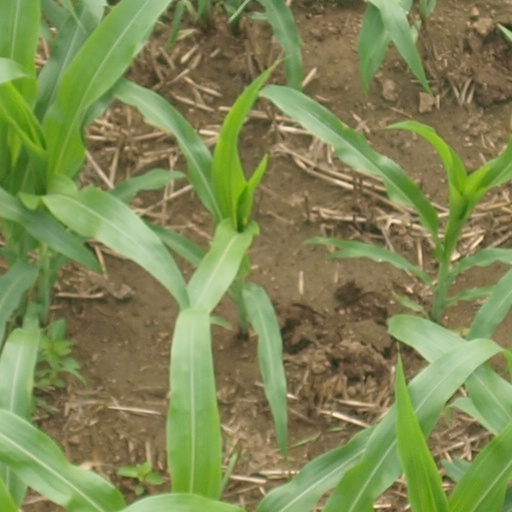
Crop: maize; corn